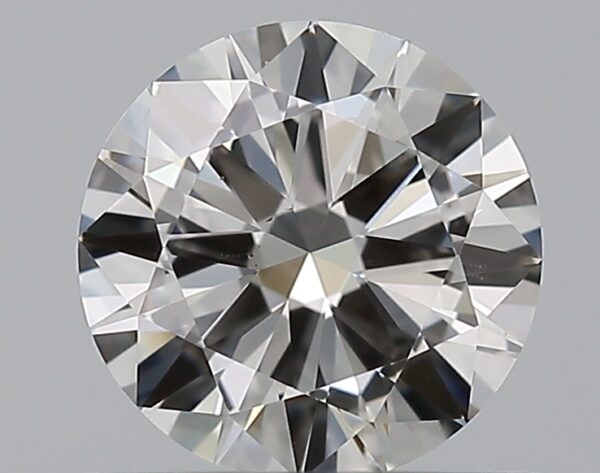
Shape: round
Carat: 0.65
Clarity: VS1
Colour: F
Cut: VG
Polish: EX
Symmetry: VG
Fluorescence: N
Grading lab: GIA
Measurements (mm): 5.66 x 5.7 x 3.25